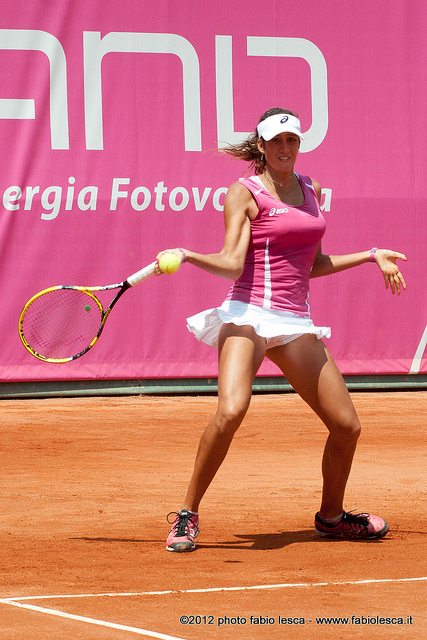
một người phụ nữ đang dùng vợt để đánh quả bóng tennis